The King of Masks

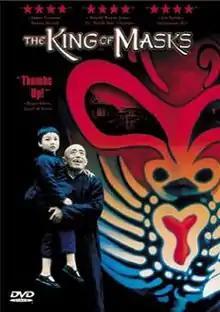
American DVD cover

The King of Masks is a 1996 Chinese film directed by Wu Tianming.